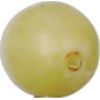
Label: Grape White 2